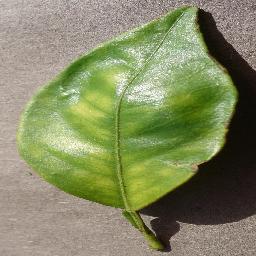
Label: Orange___Haunglongbing_(Citrus_greening)